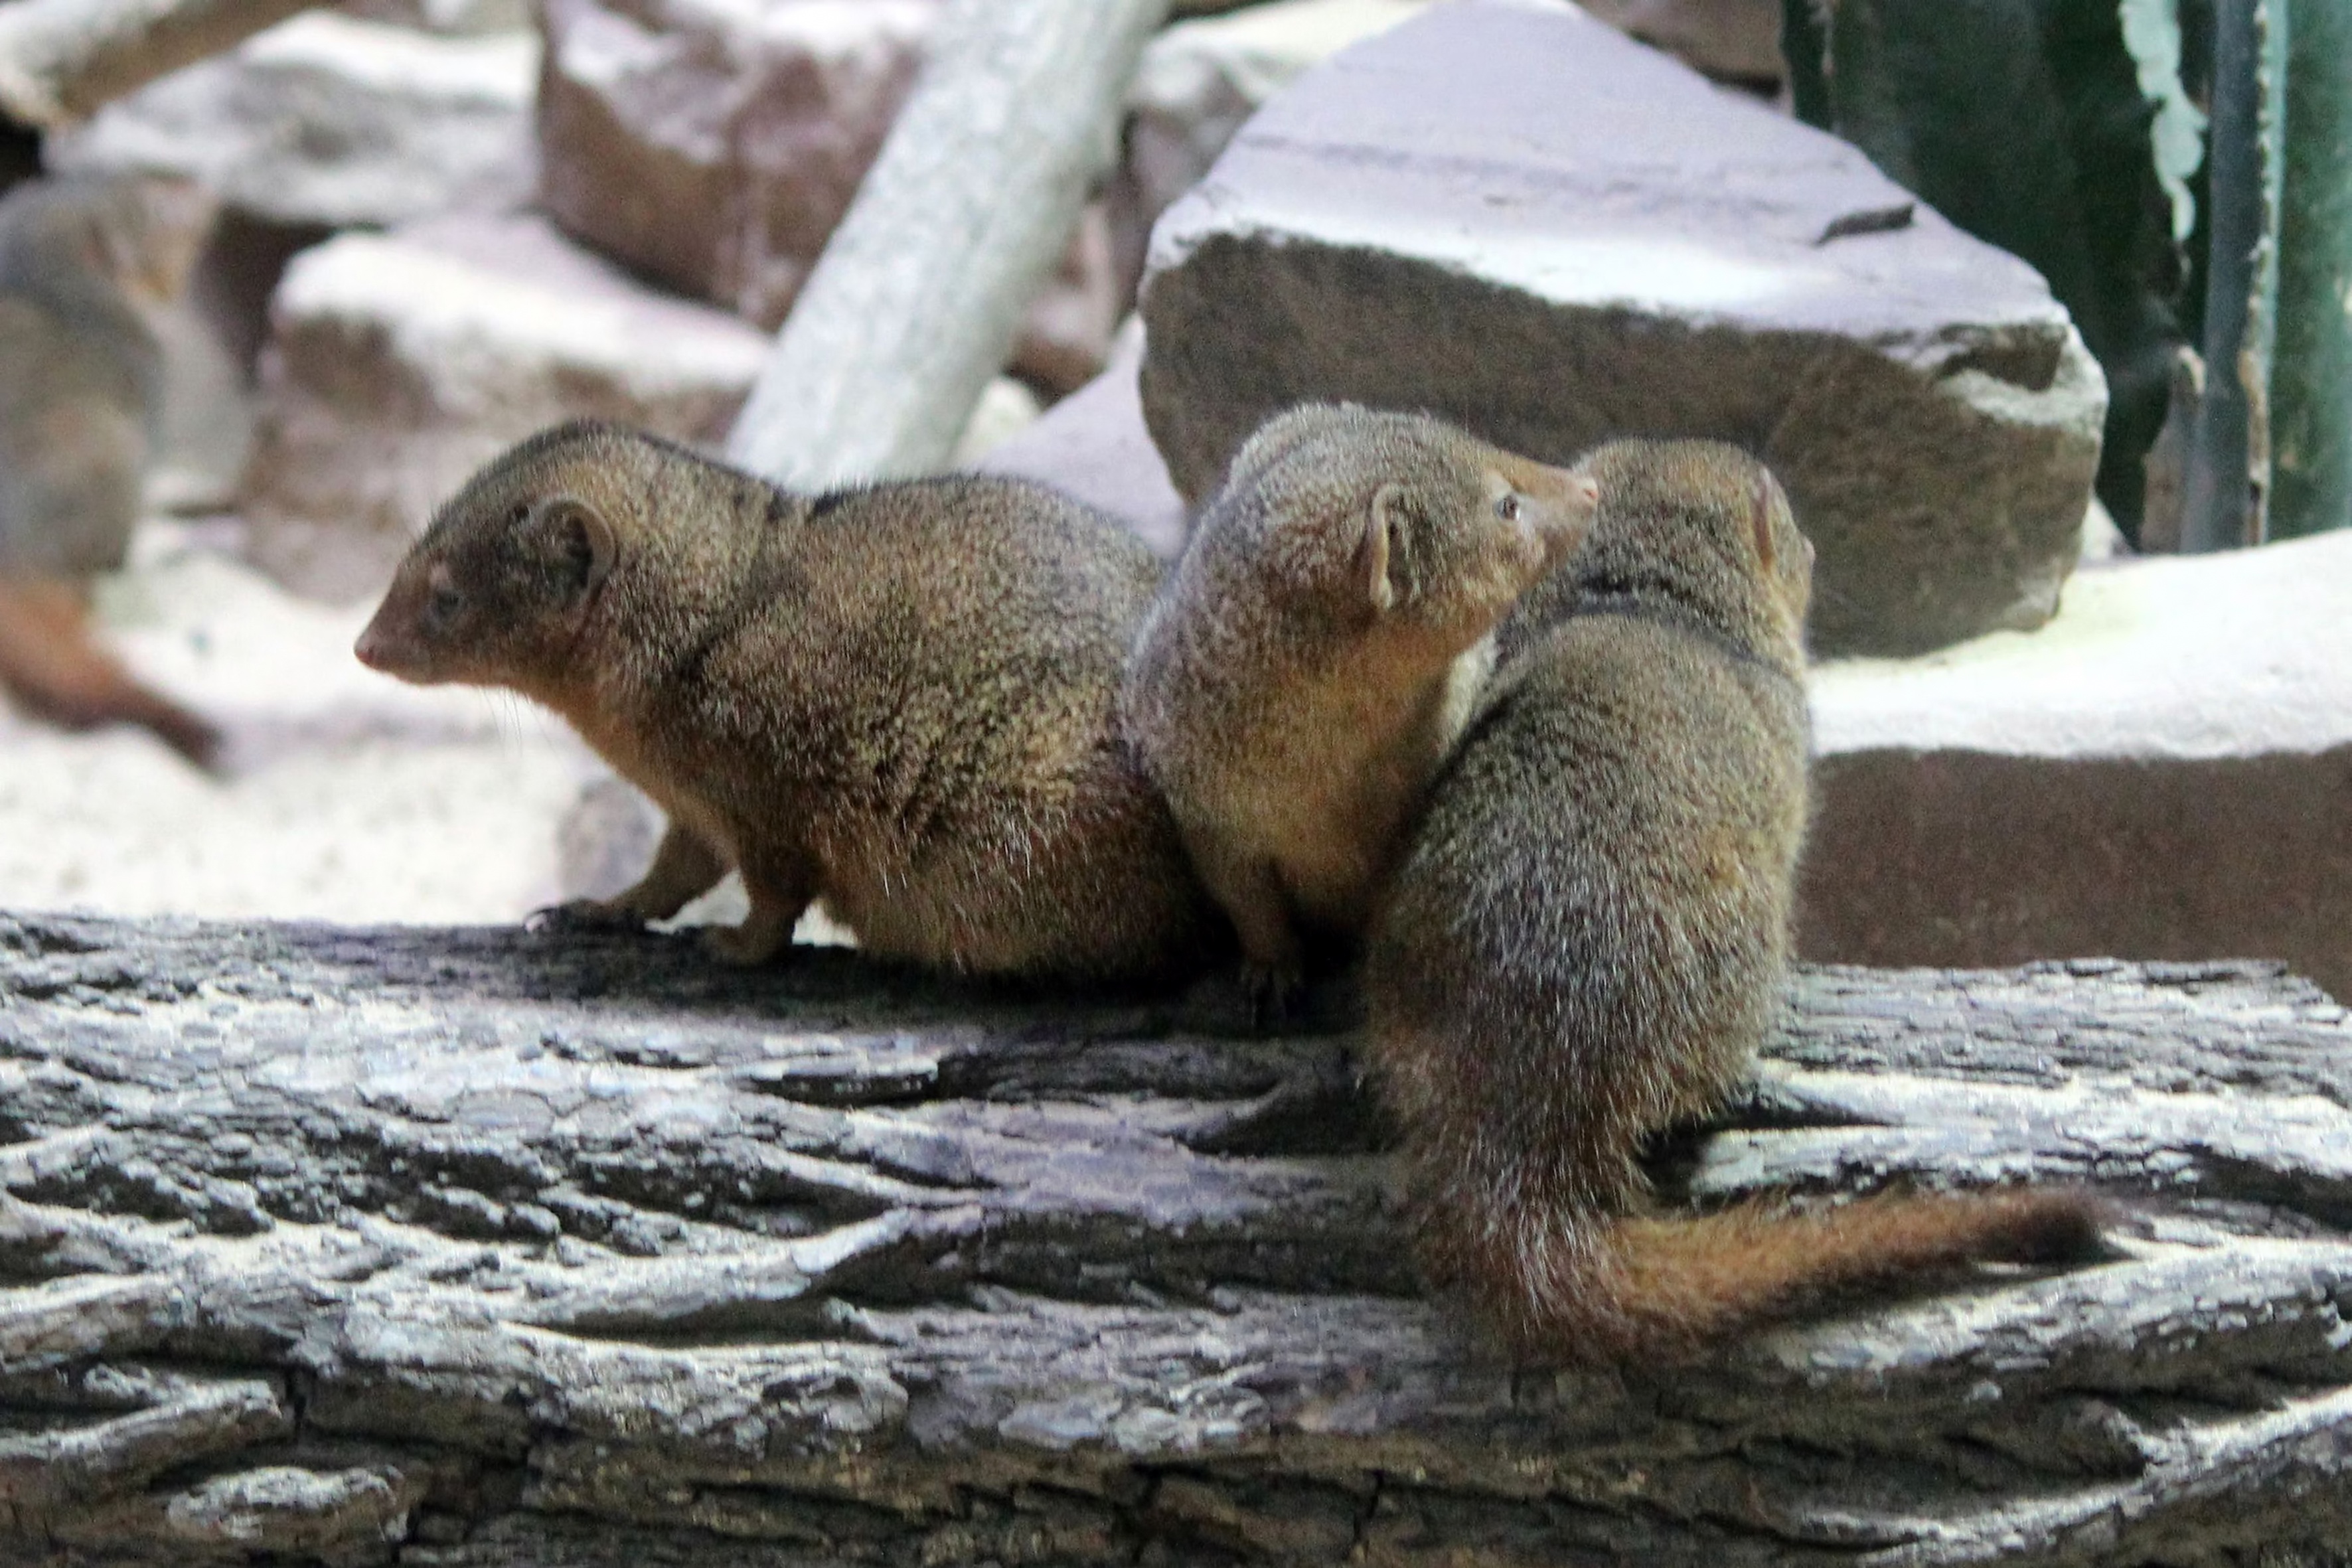
animal, wildlife, zoo, mammal, squirrel, rodent, fauna, mammals, vertebrate, meerkat, otter, mongoose, marmot